DRG Class 99.32

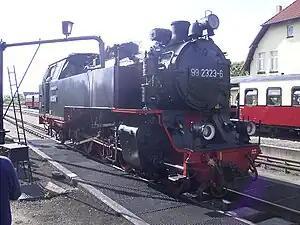
99 2323-6 in August 2006

The Class 99.32 engines are standard steam locomotives ("Einheitsdampflokomotiven") in service with the Deutsche Reichsbahn in Germany. The three examples built are still working today on the "Bäderbahn Molli" ("Molli Spa Railway") between Bad Doberan and Kühlungsborn-West. A feature of the engines is the tapered driver's cab due to the restricted loading gauge of the upper section of the line. With a top speed of 50 km/h it is one of the fastest narrow gauge locomotive classes in the whole of Germany, however it cannot run at that speed on this particular route.